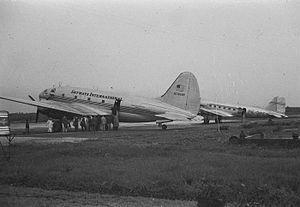
L'aéroport international Sultan Hasanuddin est l'aéroport de Makassar, la capitale de la province de Sulawesi du Sud dans l'île de Sulawesi. Il porte le nom du sultan Hasanuddin, le plus puissant souverain du royaume de Gowa, dont la capitale se trouvait un peu au sud de Makassar.